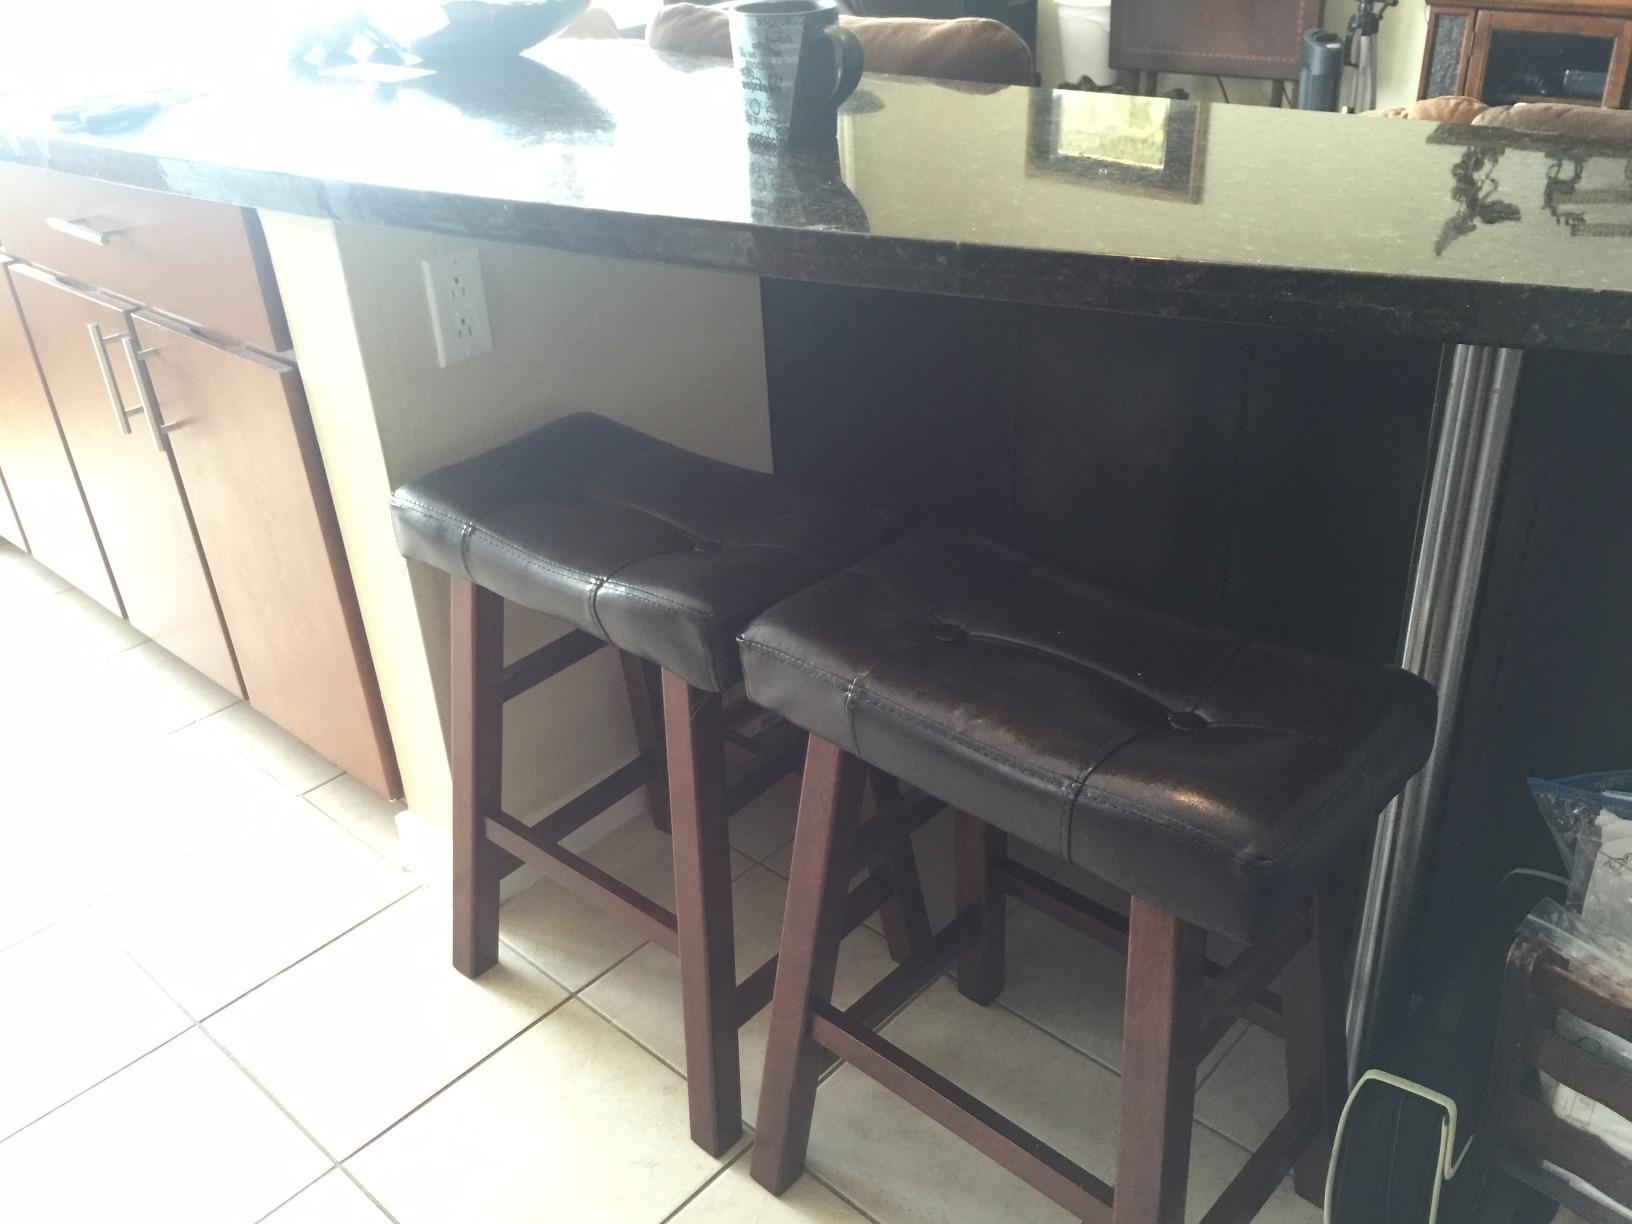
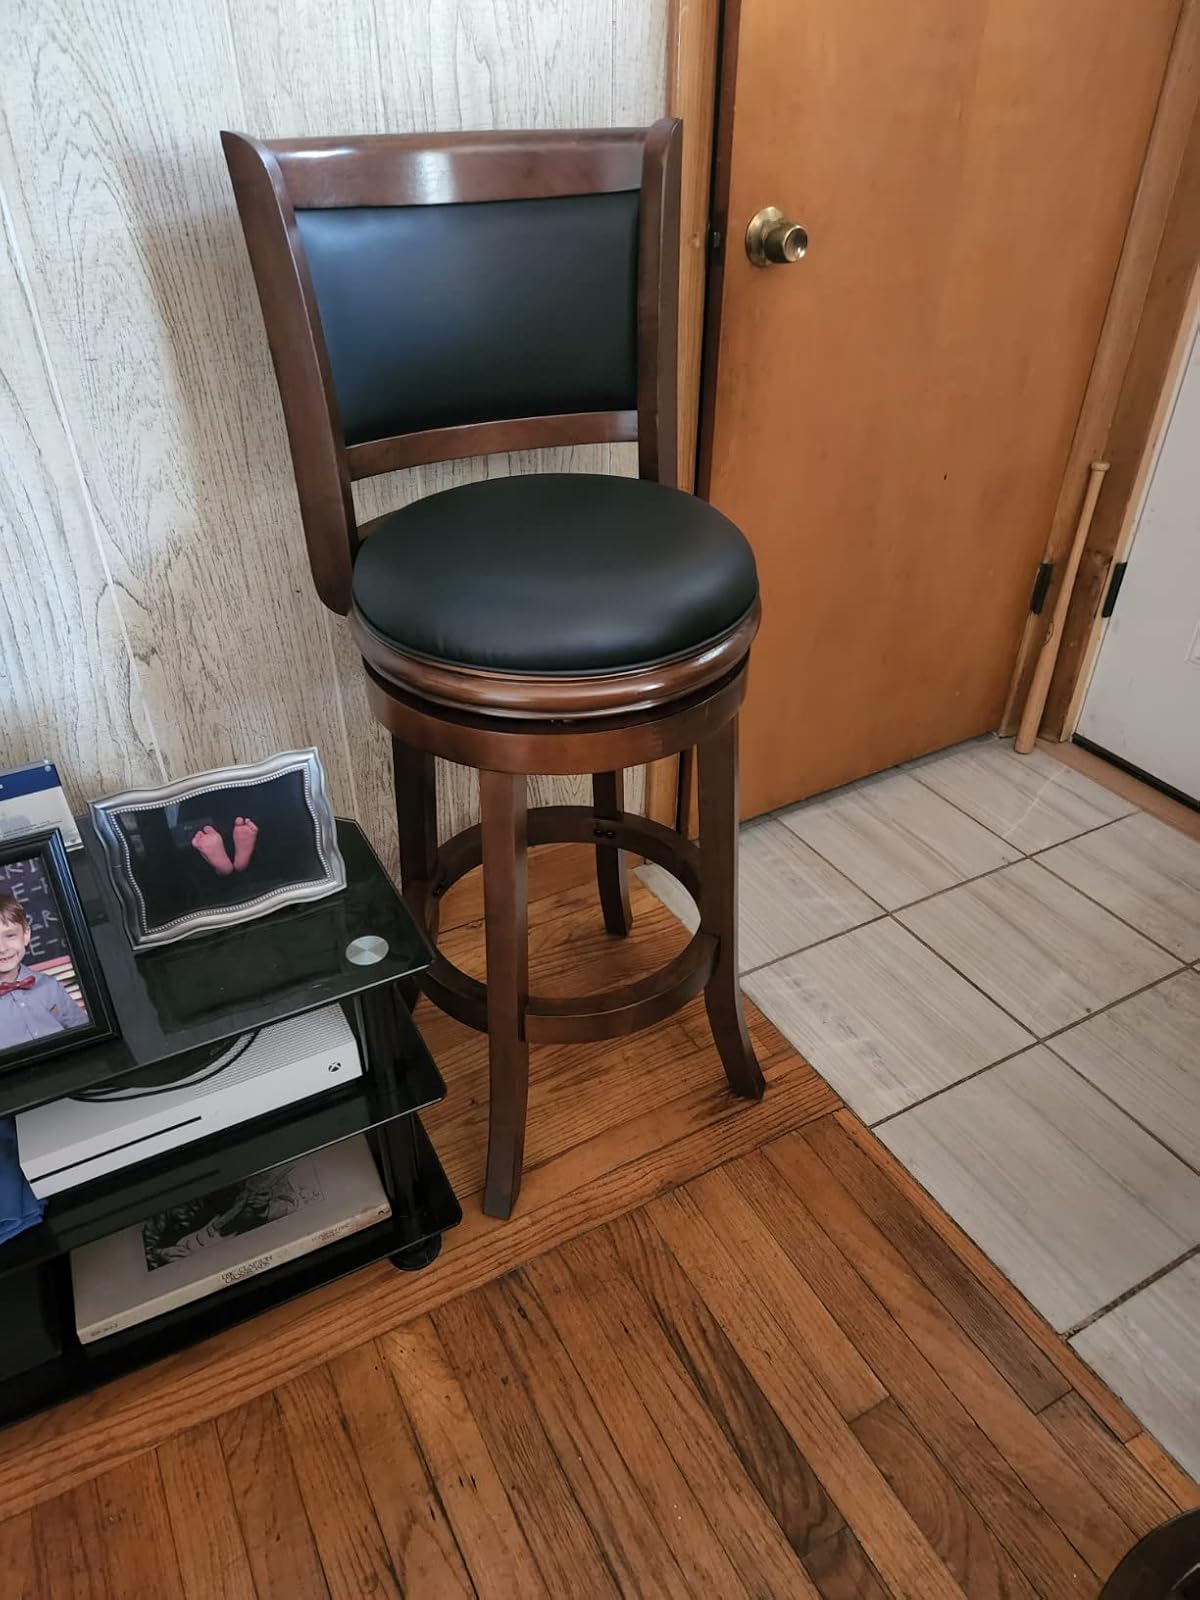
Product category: stool
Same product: no